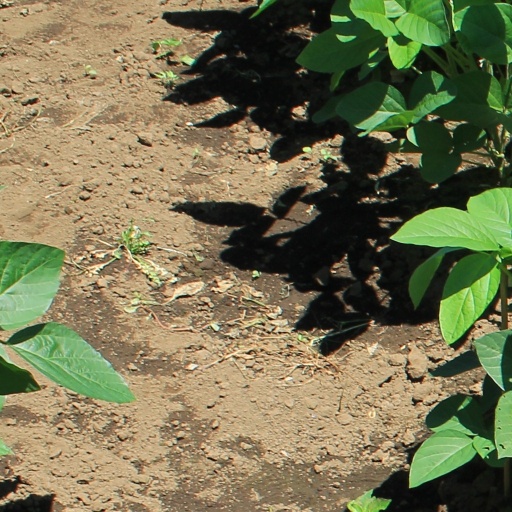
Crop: soybean